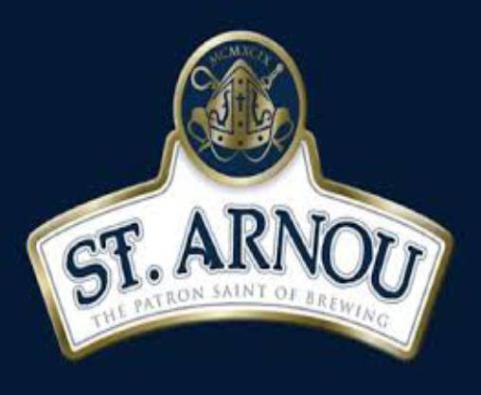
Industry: Food